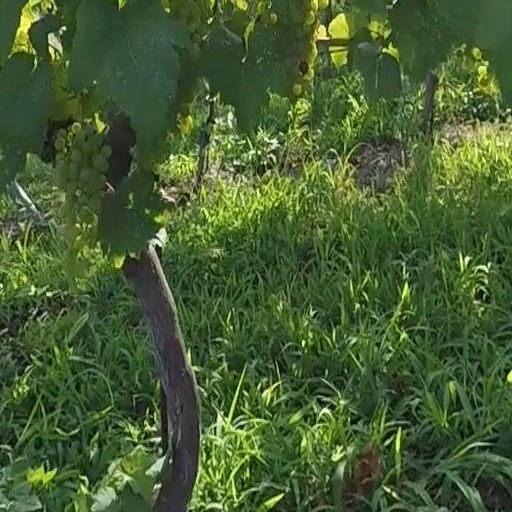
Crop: grape